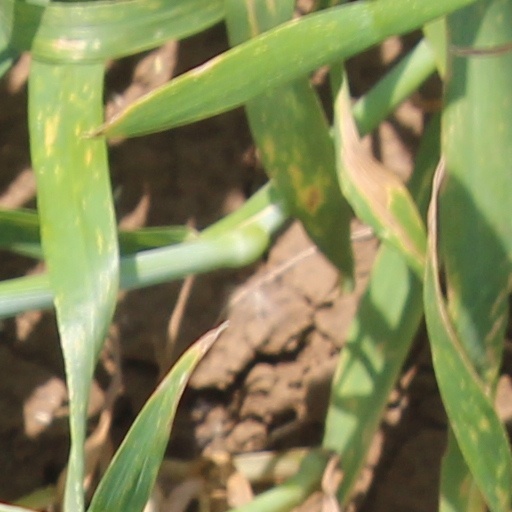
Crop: wheat